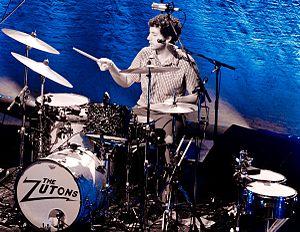
The Zutons est un groupe de rock indépendant anglais originaire de Liverpool. Formés en 2001, ils n'ont sorti leur premier album, Who Killed...... The Zutons?, qu'en avril 2004. Leurs principaux succès sont les singles Why Won't You Give Me Your Love? et Valerie, extraits de leur deuxième album Tired of Hanging Around, tous deux montés jusqu'à la neuvième place de l'UK Singles Chart. Valerie est plus tard repris par Mark Ronson et Amy Winehouse dans une version classée deuxième en 2007. Le groupe est nommé aux Mercury Music Prize en 2004 et aux Brit Awards en 2005.